John Hilton the younger

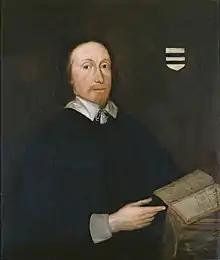
John Hilton

Hilton was born about 1599 in Cambridge. His father was probably the church musician and composer John Hilton the elder, who died in Cambridge in 1609. Hilton junior became organist at St. Margaret's Church, Westminster in 1628, having published his music book "Ayres or Fa-Las for Three Voices" in 1627. In 1635, Hilton was lutenist to Charles I. Some time in the 1630s, he composed "The Judgement of Solomon", "The Judgement of Paris", and "The Temptation of Job". These are all similar to small-scale oratorios and operas. His collection of glees and catches, "Catch That Catch Can", was published in 1652. He died in 1657 and was buried on 21 March 1657 at Westminster.